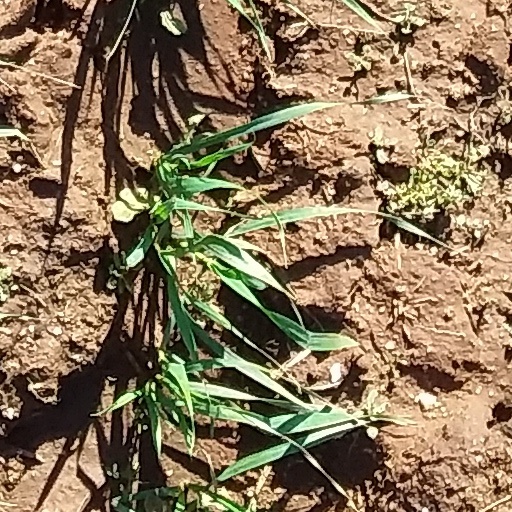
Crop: wheat